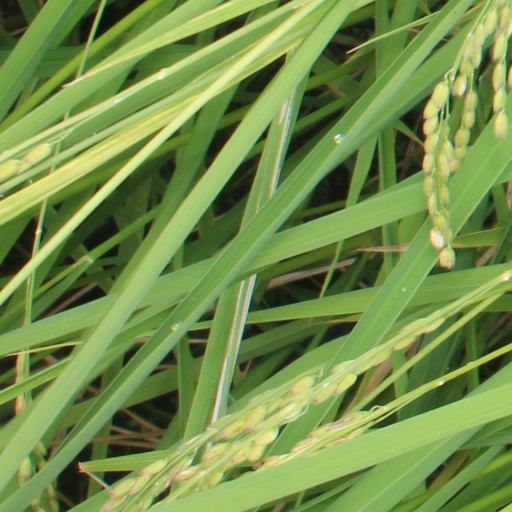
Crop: rice